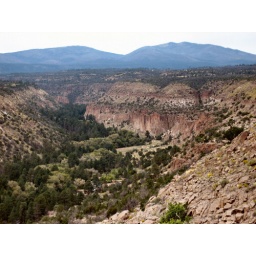
The steep canyon walls in the center of the picture are where the village ruins are.